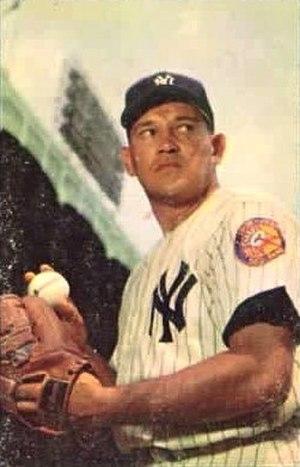
Allie Pierce Reynolds, né le 10 février 1917 et mort le 26 décembre 1994, est un joueur de baseball américain ayant évolué au poste de lanceur en ligue majeure de 1942 à 1954. Il a joué pour les Indians de Cleveland de 1942 à 1946 puis pour les Yankees de New York de 1947 à 1954. D'origine amérindienne du peuple Creeks, il était surnommé le « Superchief ».